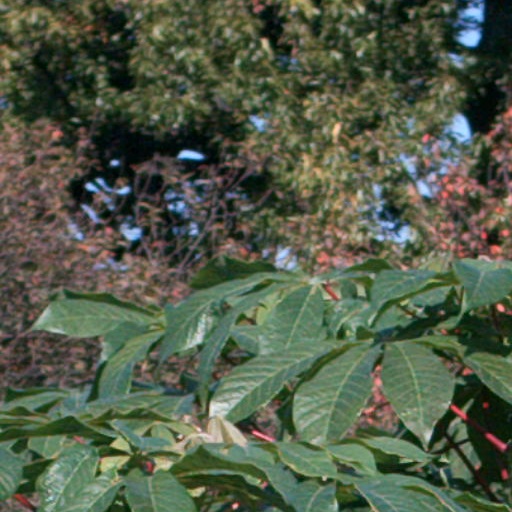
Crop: cassava